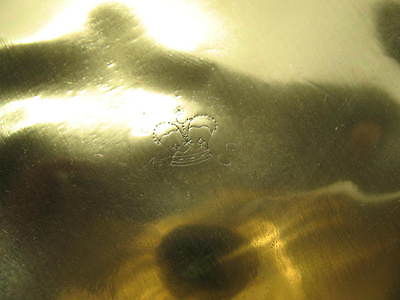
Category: kettle